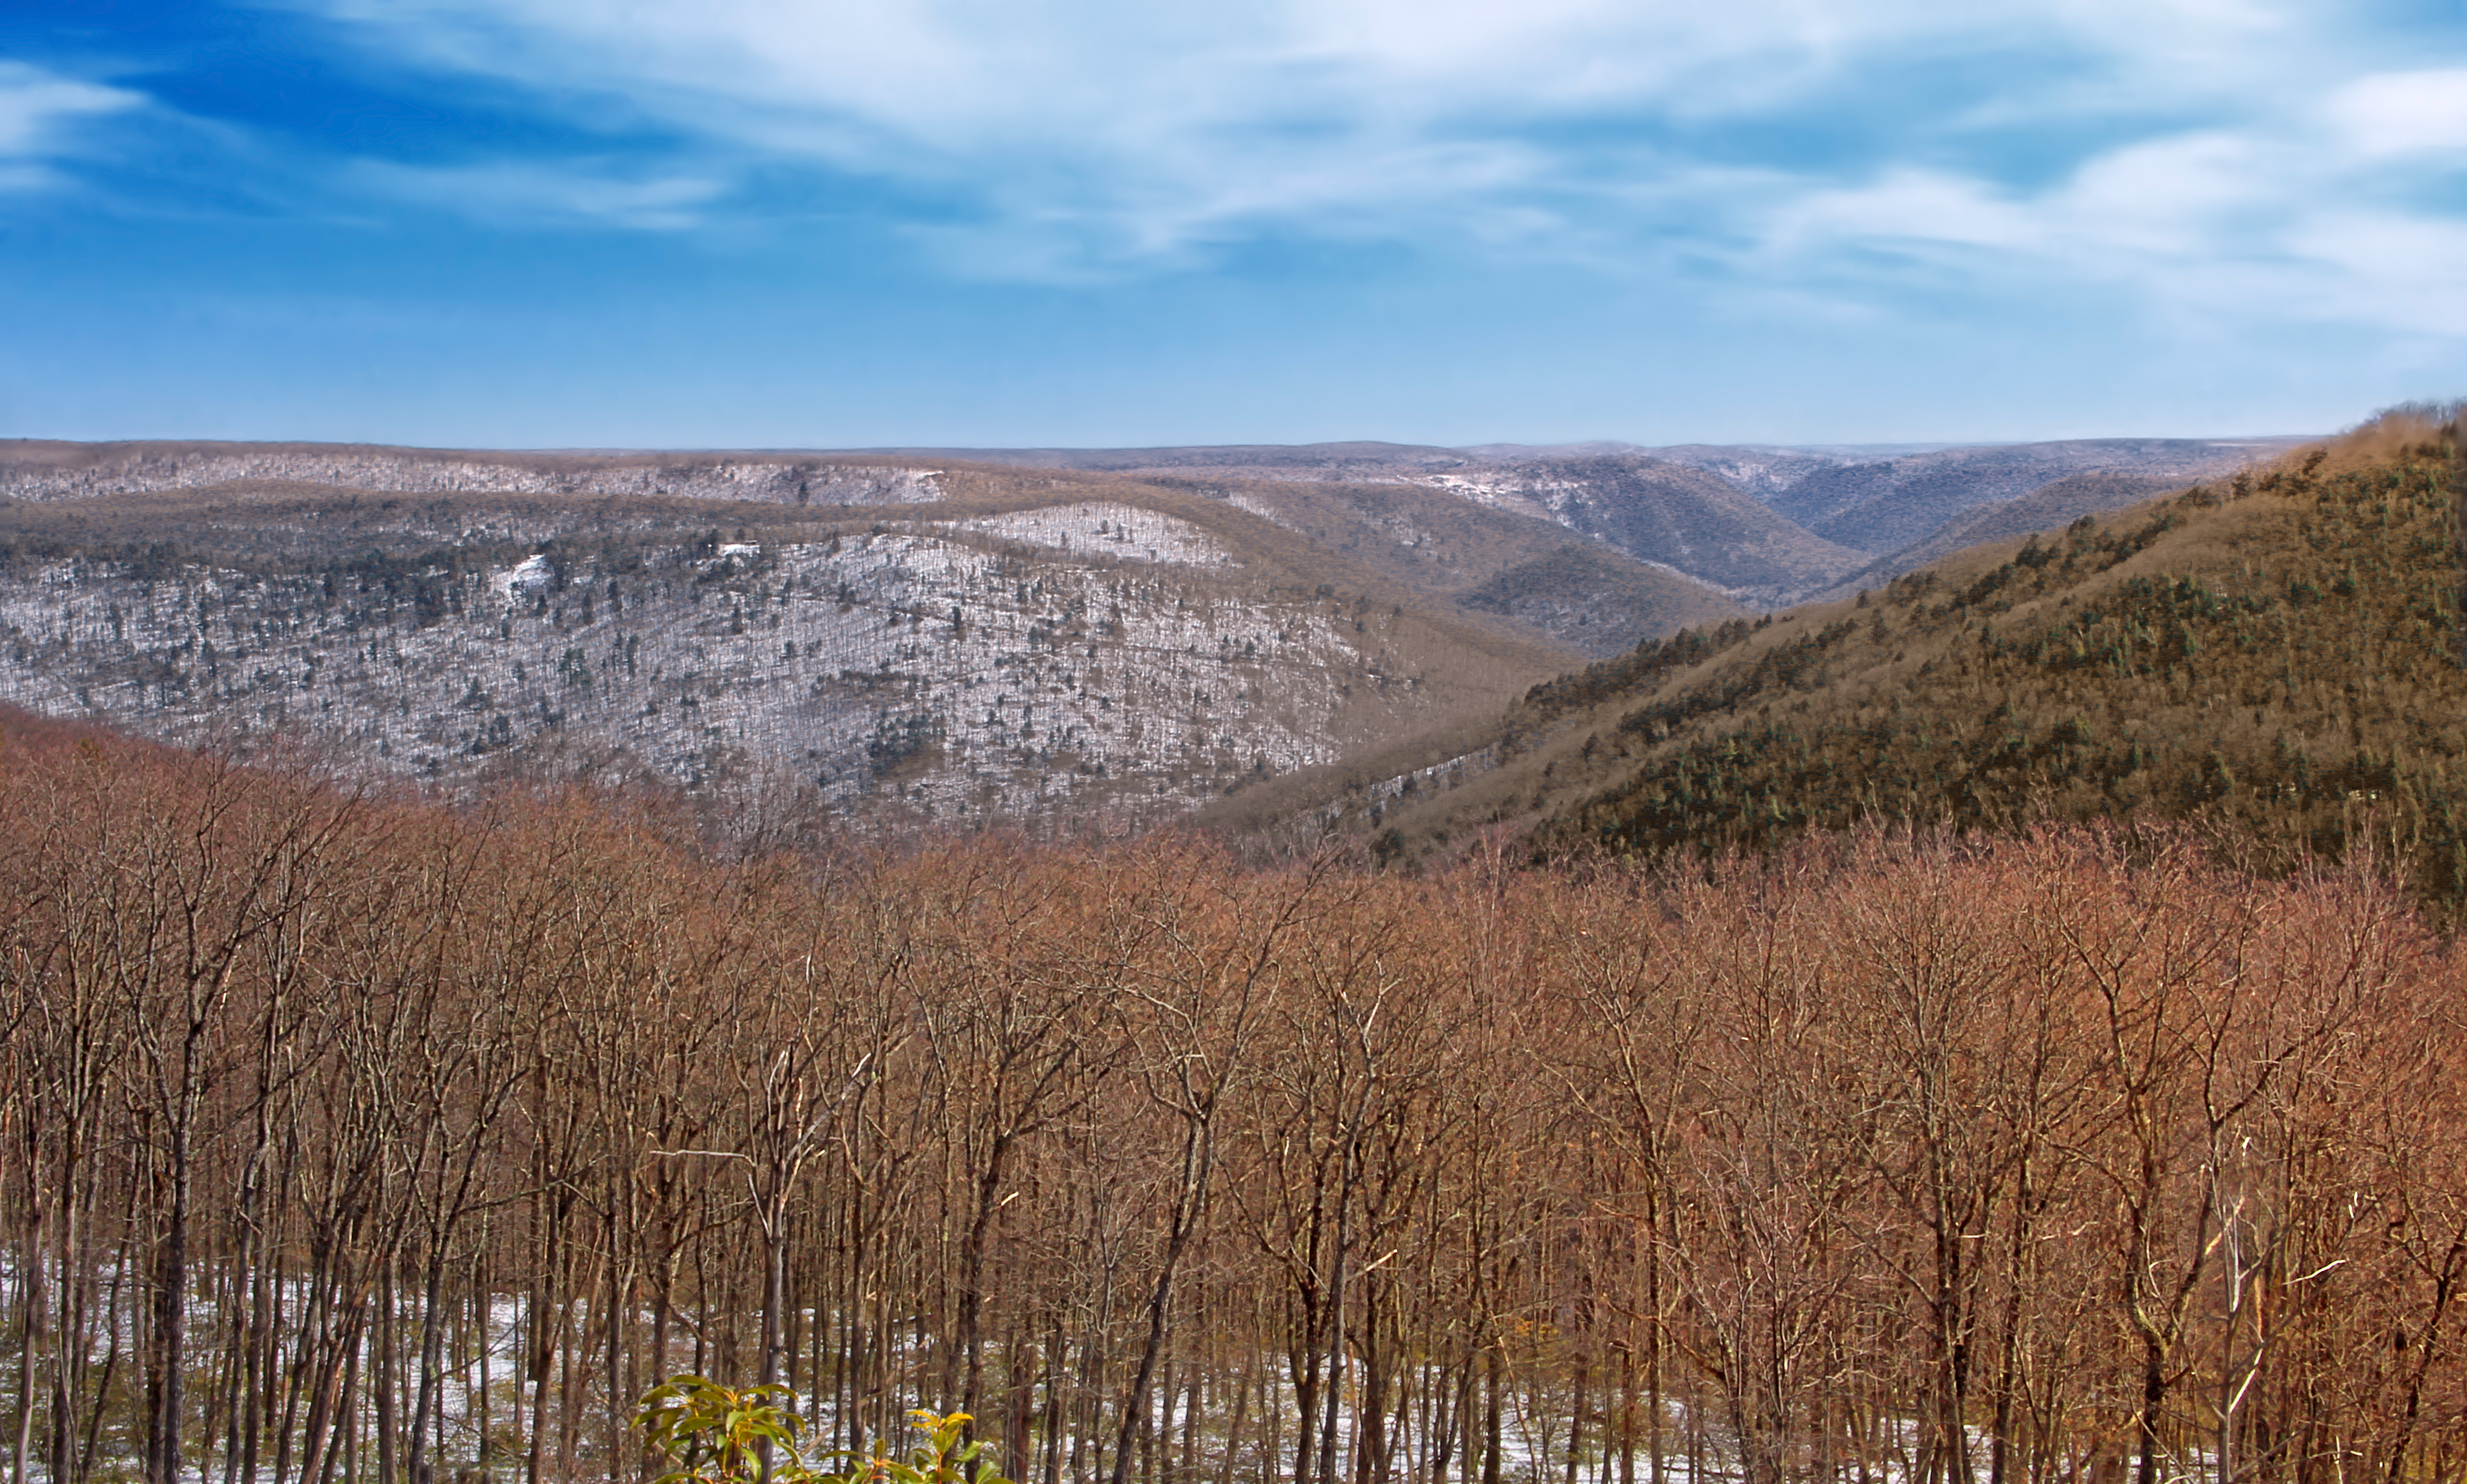
landscape, tree, wilderness, mountain, snow, winter, sky, hiking, prairie, hill, lake, valley, autumn, soil, ridge, trees, hills, creativecommons, clouds, geology, mountains, badlands, tiadaghtonstateforest, appalachianmountains, alleghenyplateau, pennsylvaniawilds, lycomingcounty, pennsylvania, cirrus, blackforesttrail, pinecreekgorge, mosshollowlookout, plateau, fell, loch, ecosystem, tundra, steppe, rural area, landform, natural environment, geographical feature, mountainous landforms